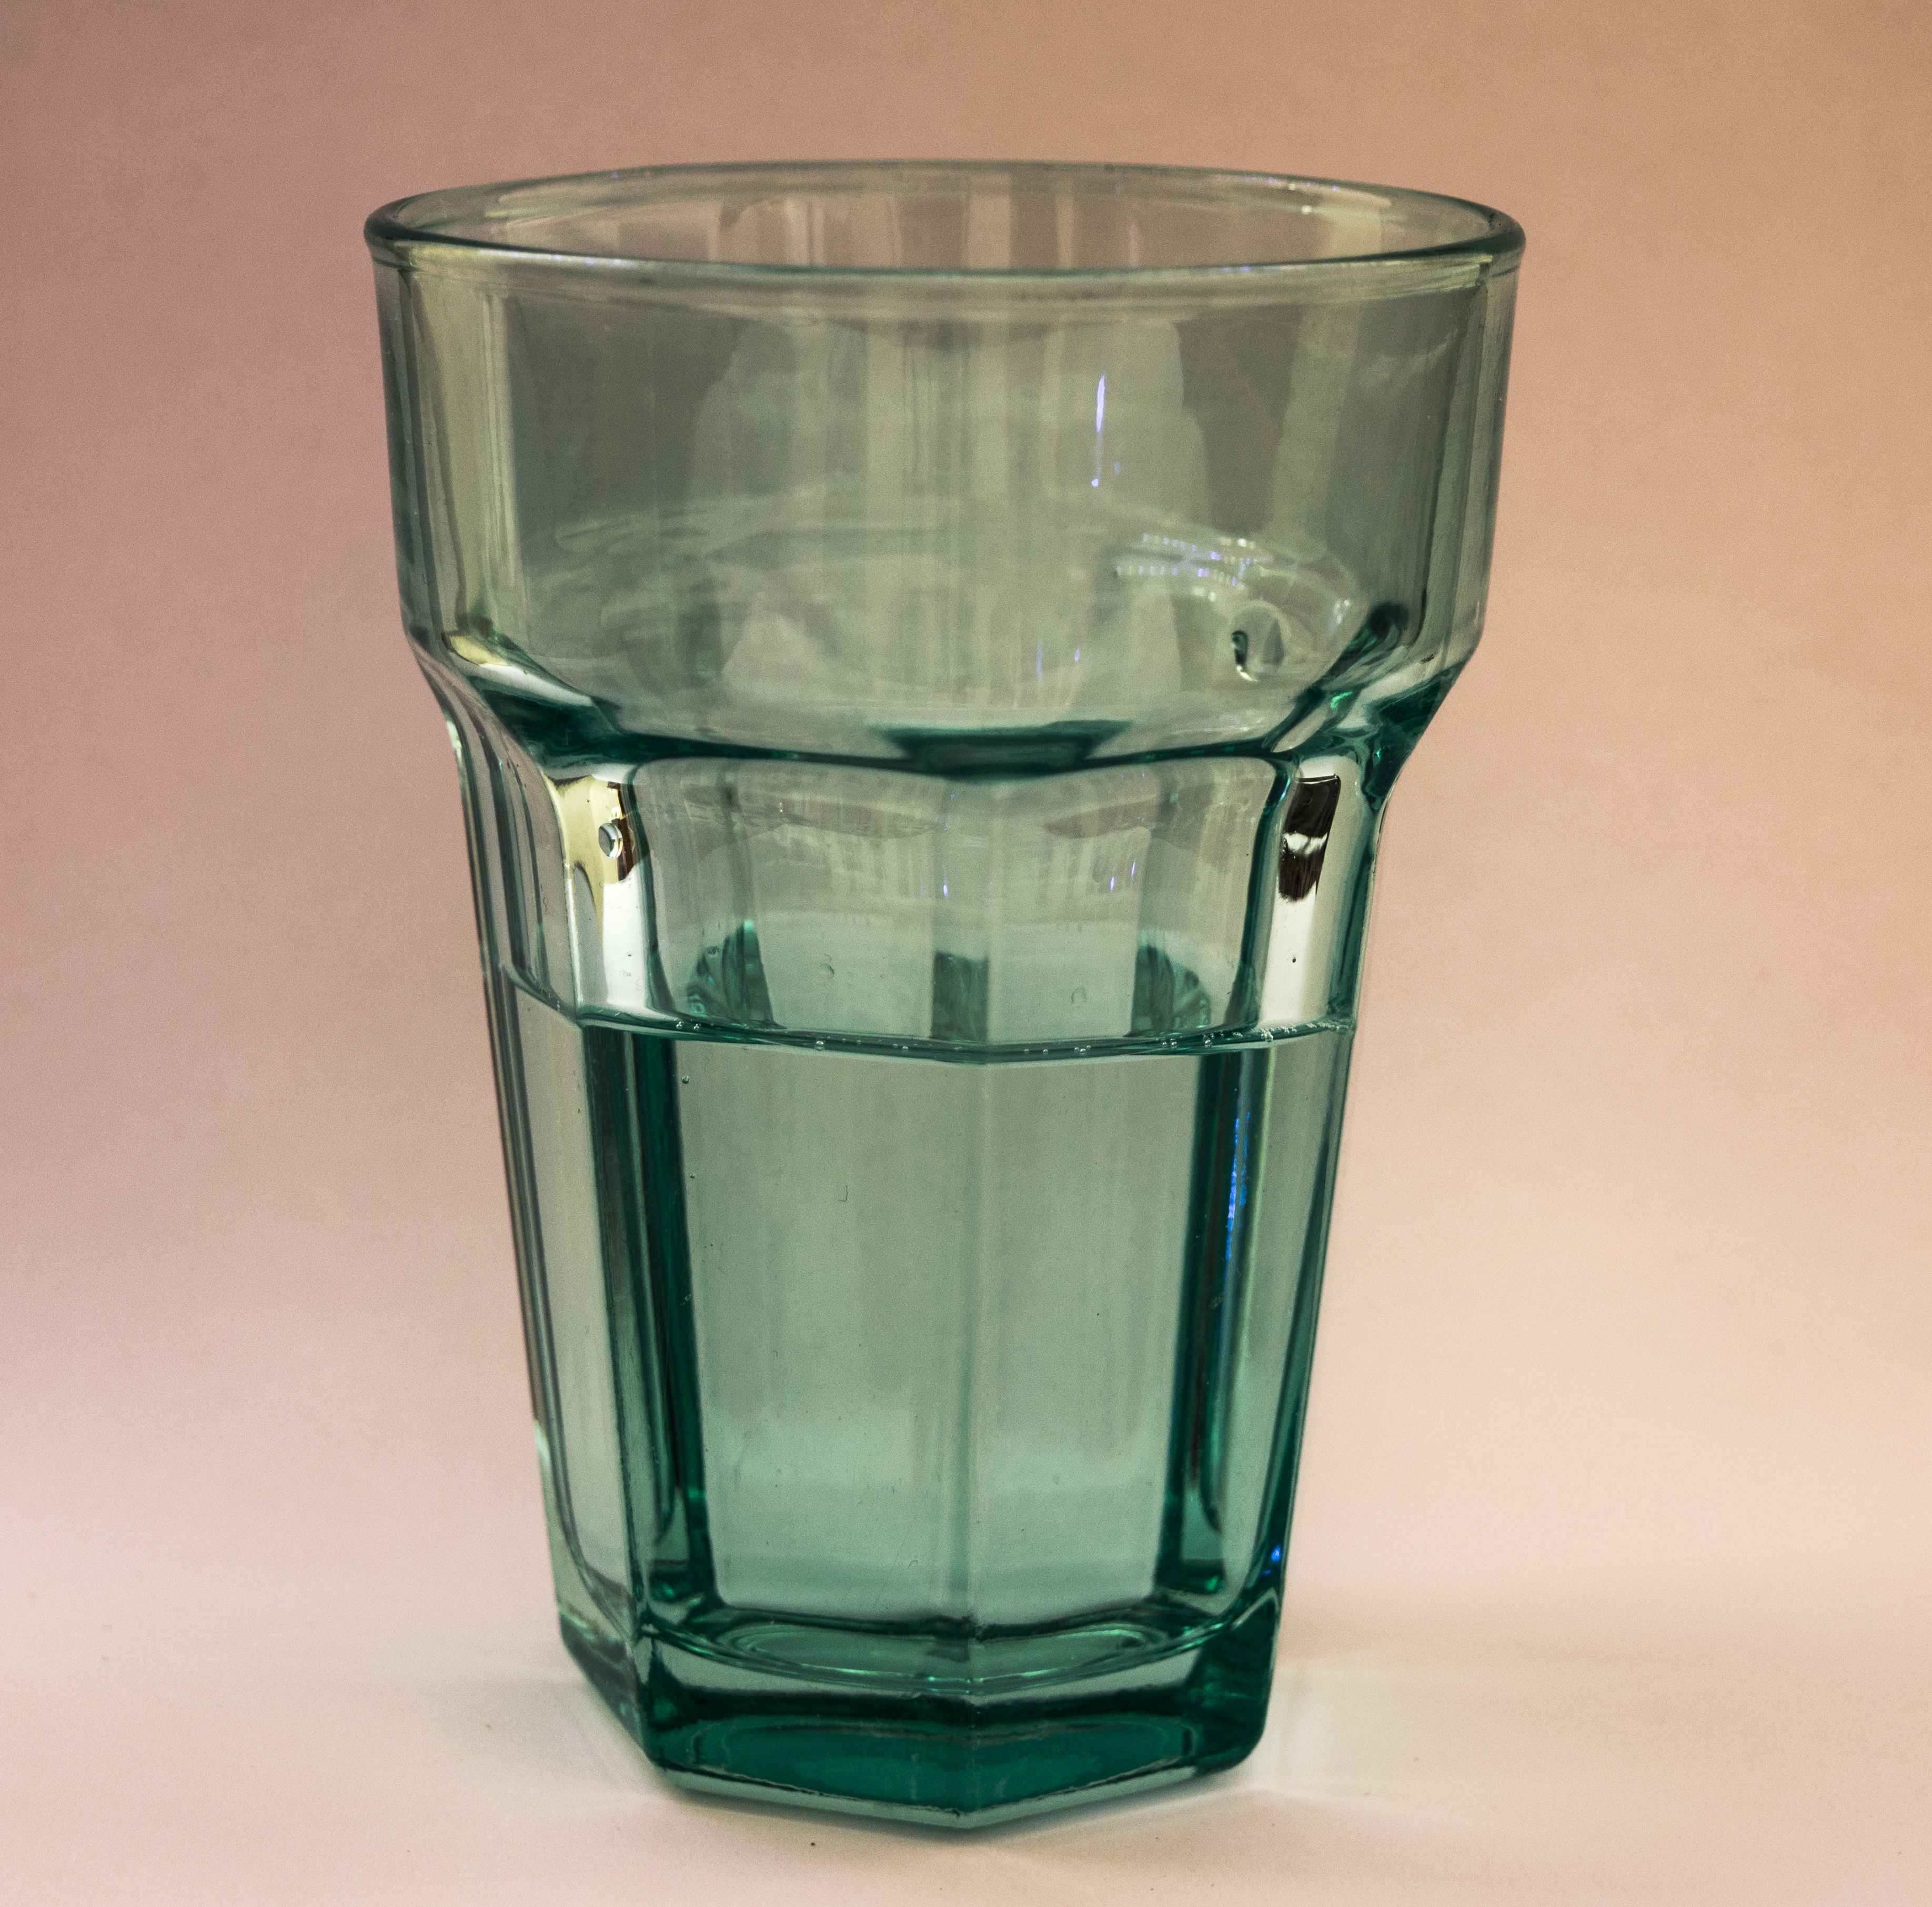
water, glass, cup, vase, lighting, glass bottle, flowerpot, pint us, drinkware, old fashioned glass